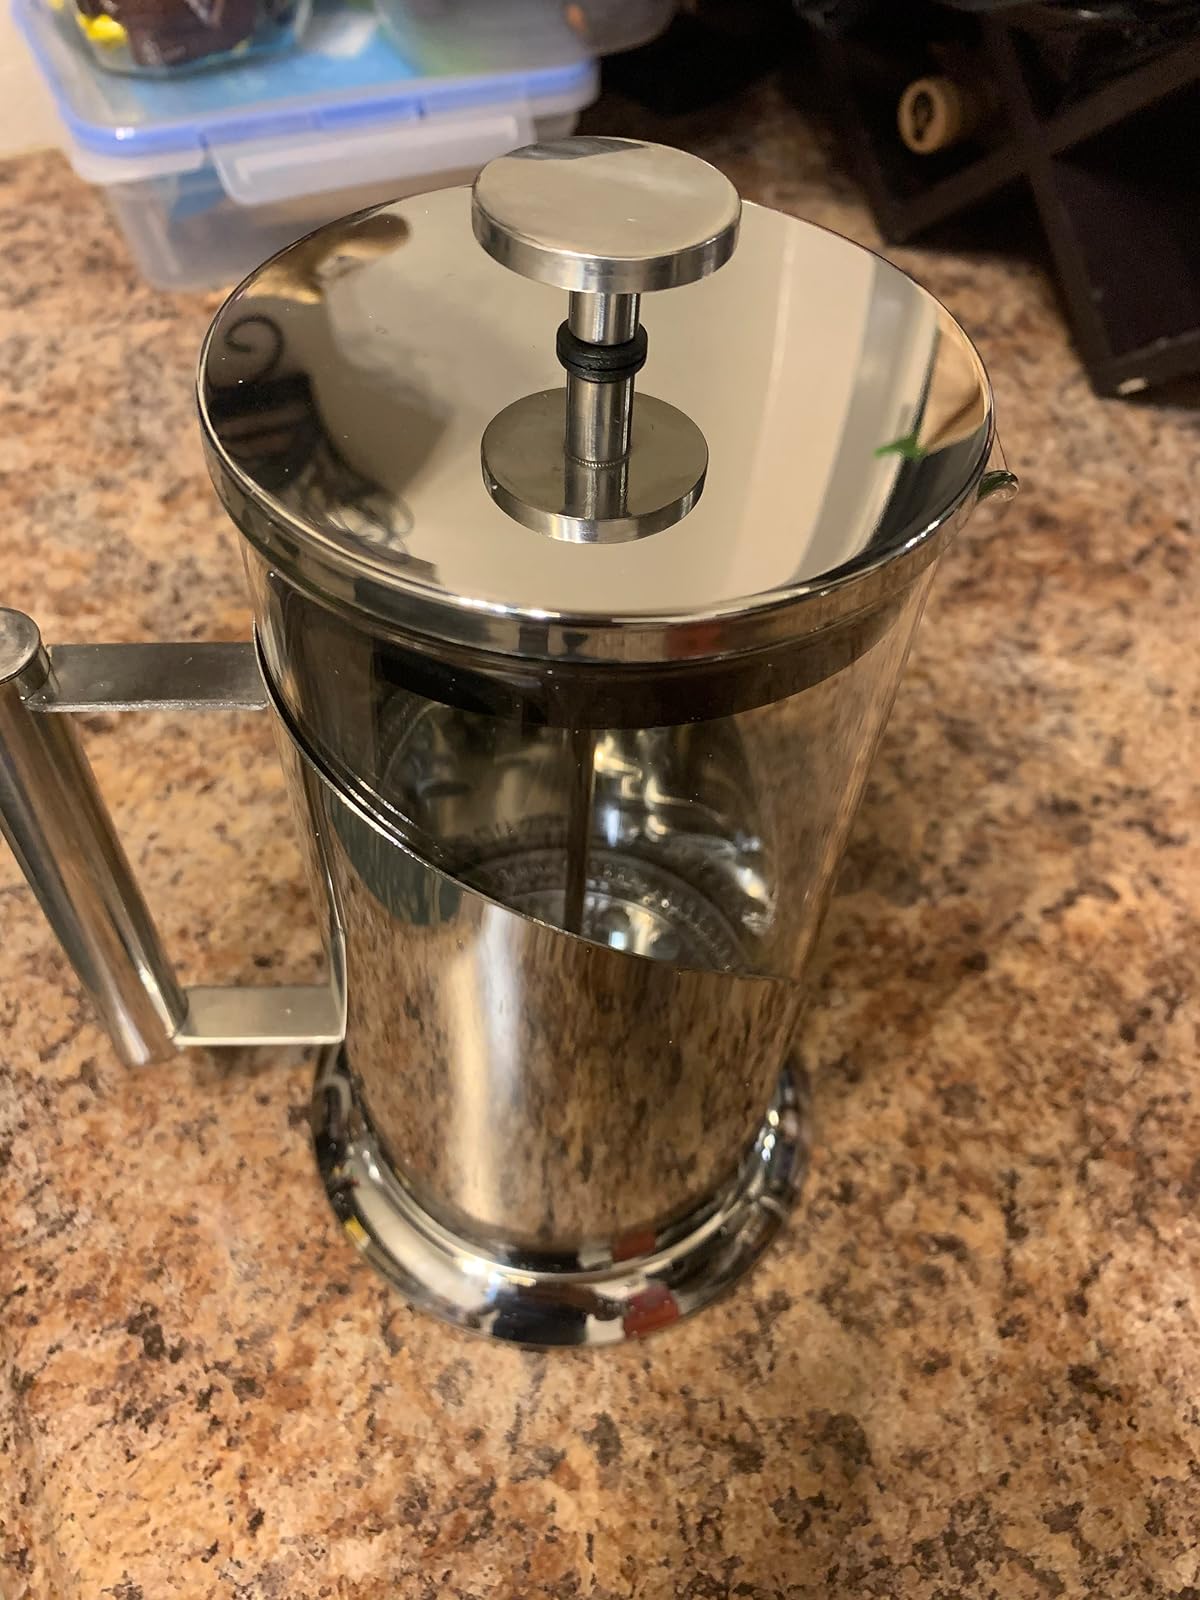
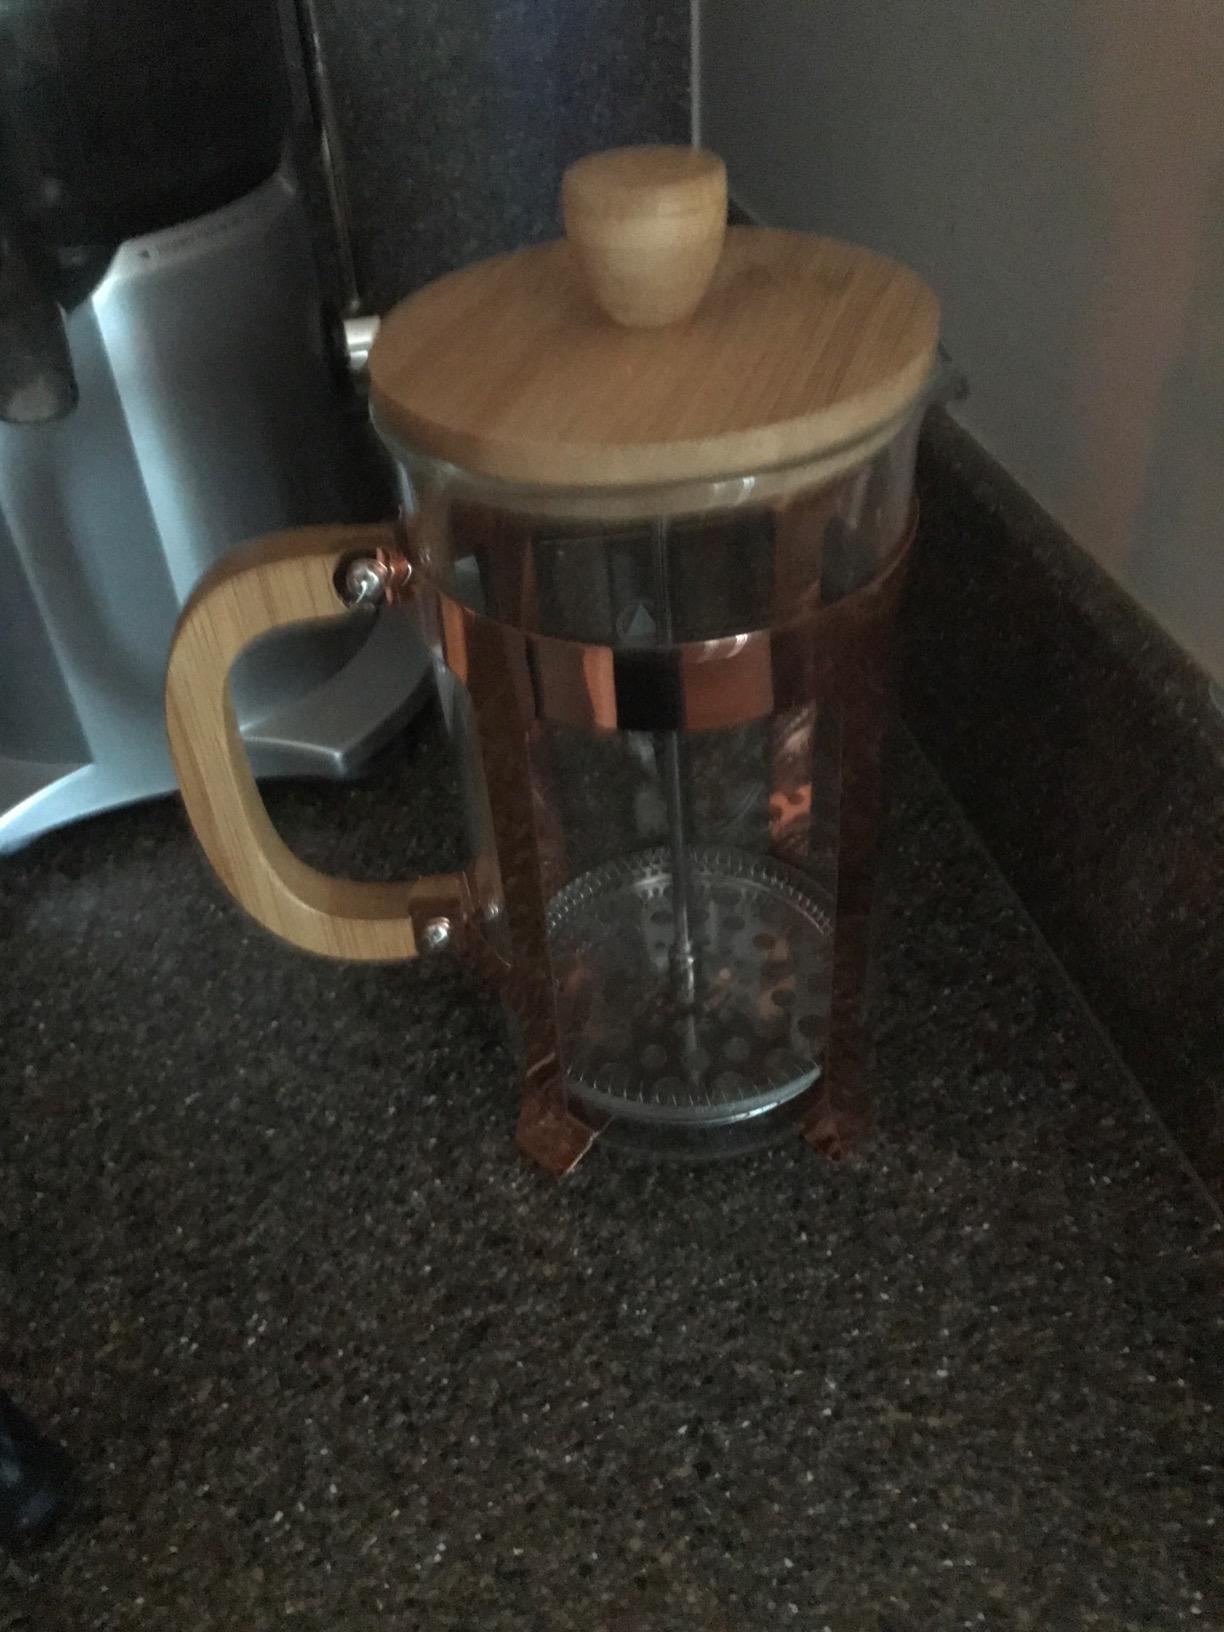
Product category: items_tea
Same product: no